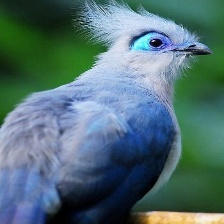
Species: BLUE COAU
Scientific name: COUA CAERULEA